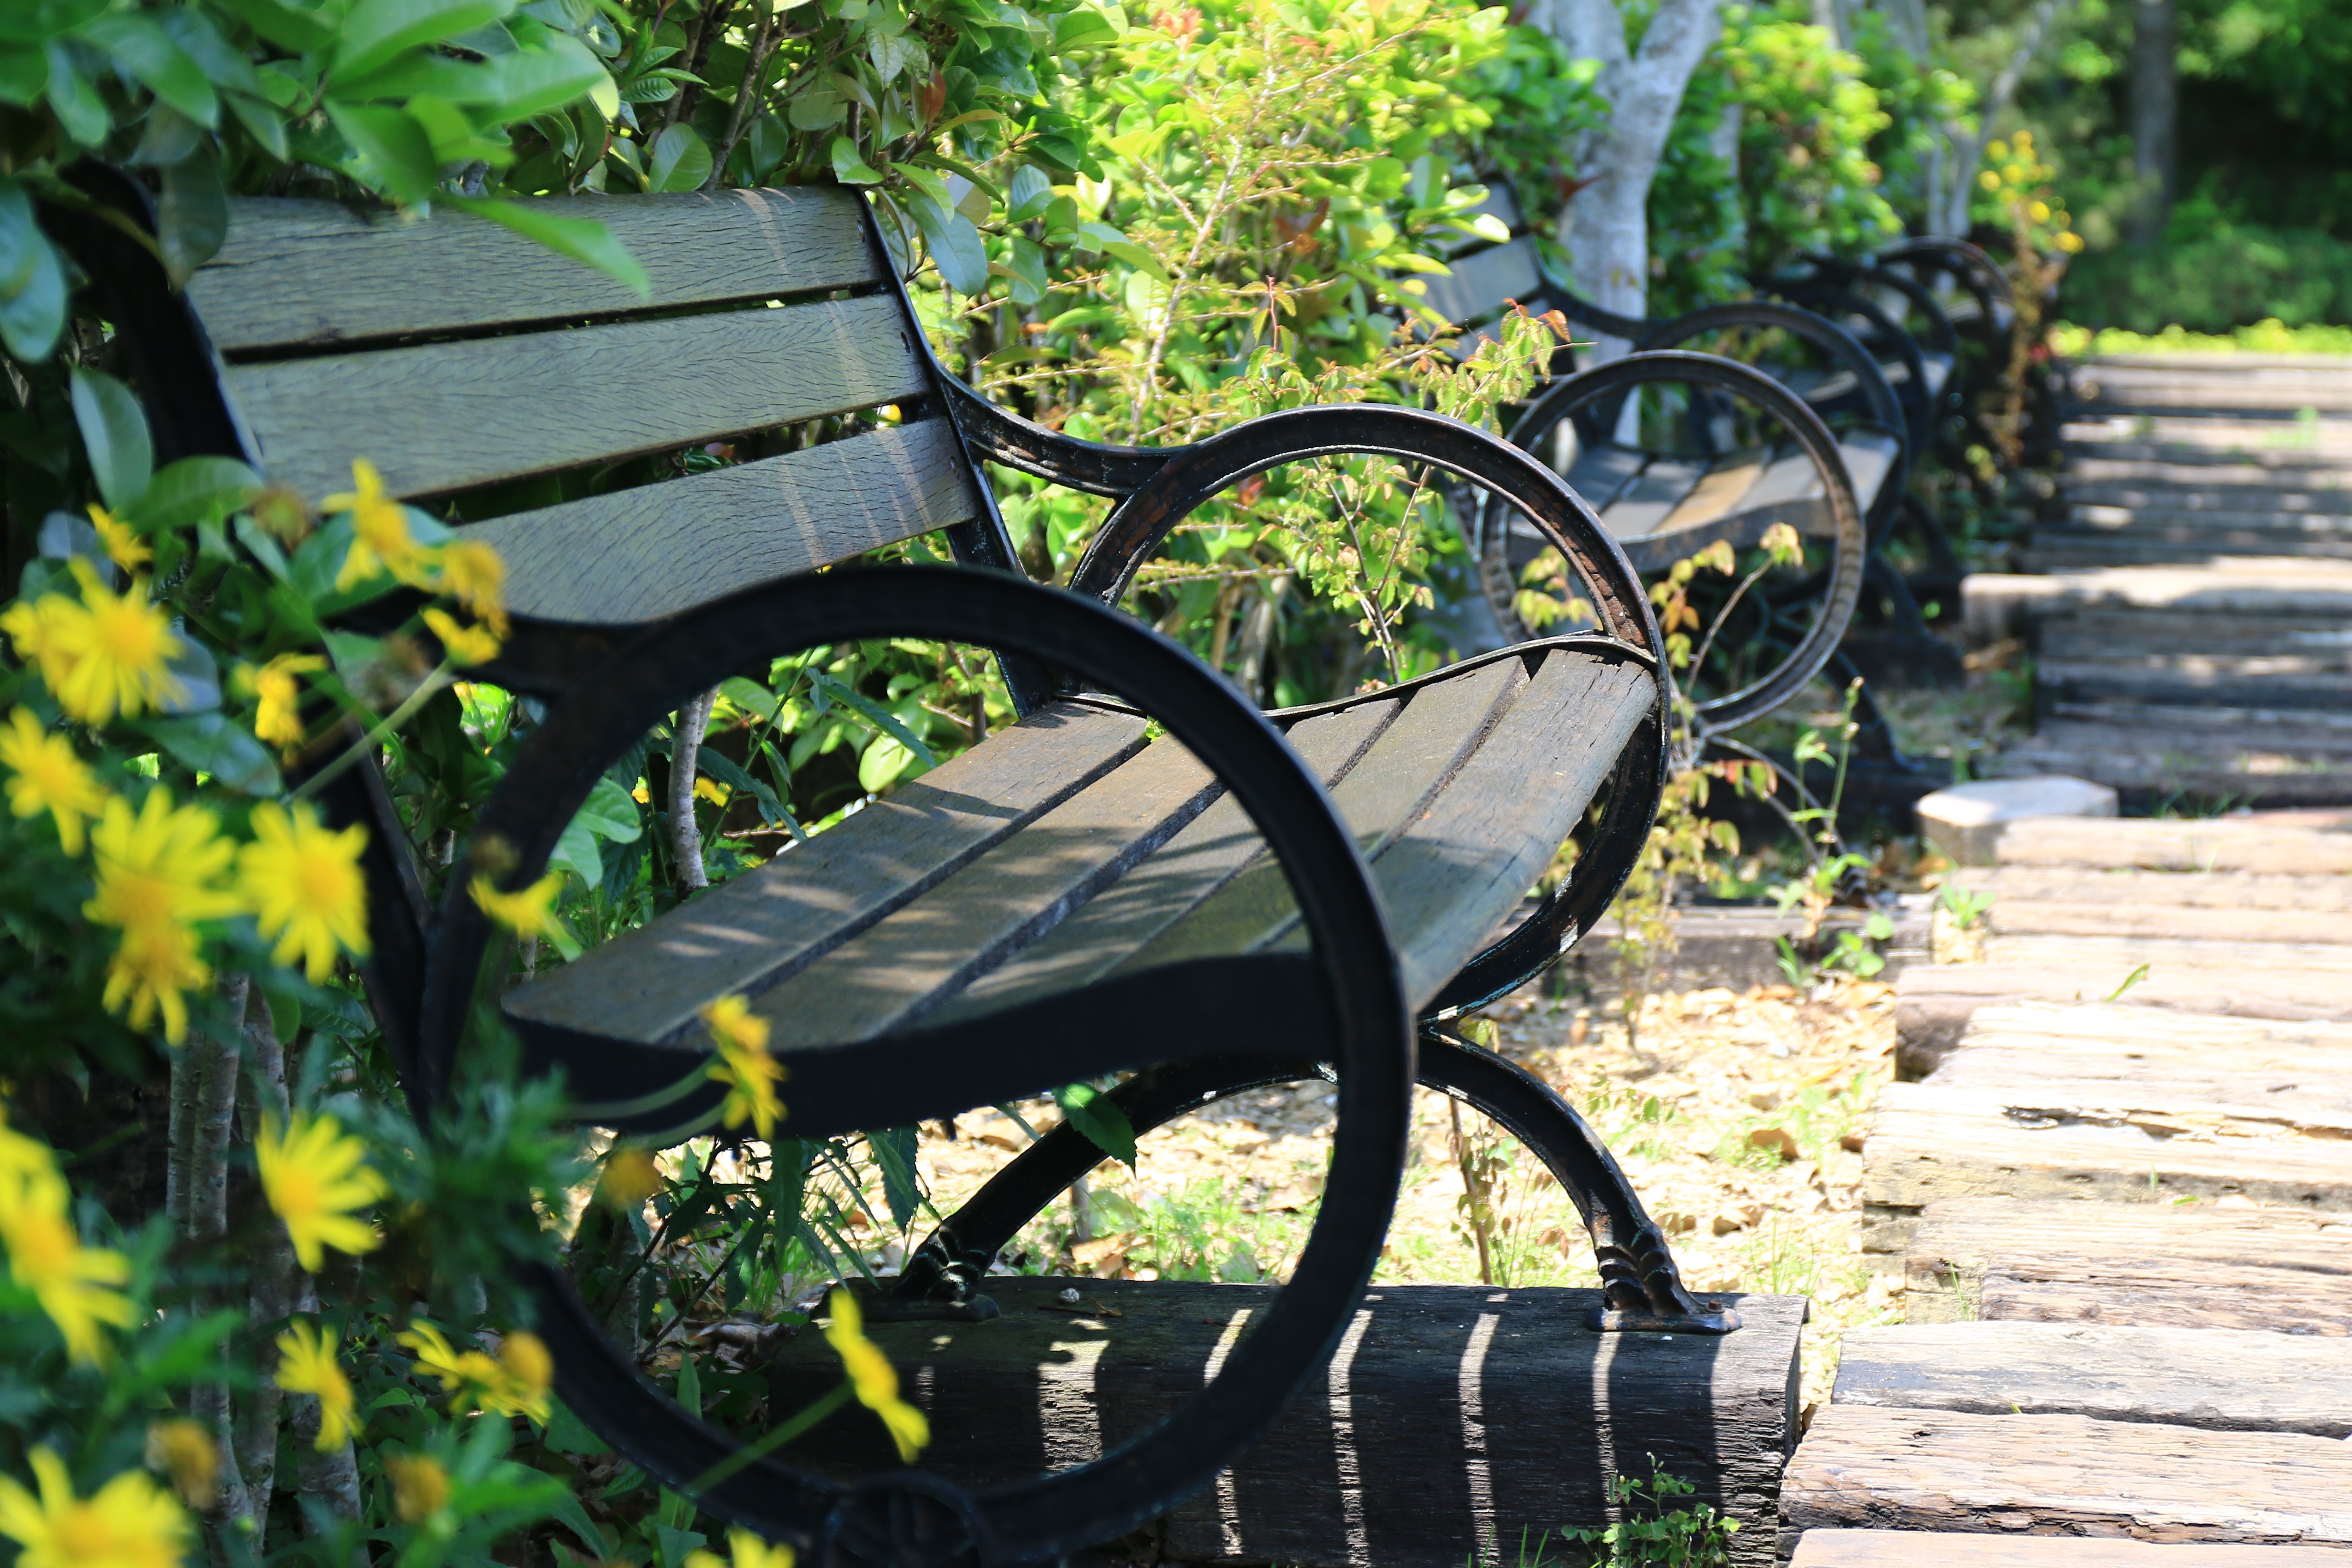
lawn, flower, vehicle, garden, product